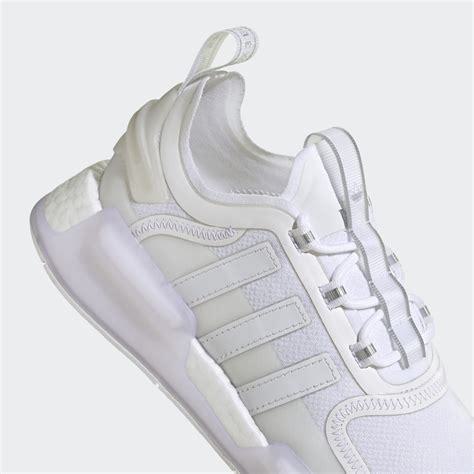
Brand: Adidas
Model: NMD_V3